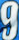
Number: 9